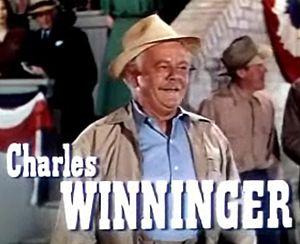
La Foire aux illusions est un film musical américain de Walter Lang, sorti en 1945.
Charles Winninger est un acteur américain né le 26 mai 1884 à Athens, Wisconsin, mort le 27 janvier 1969 à Palm Springs.